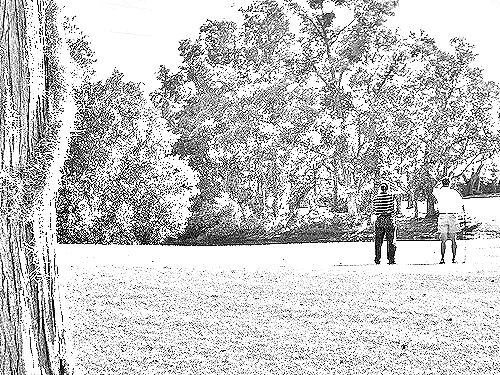
Portrait style: Sketch Portrait